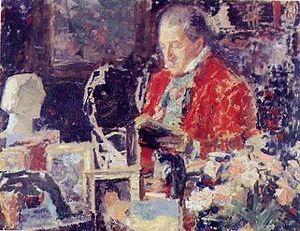
Alexandre Guitry, dit Sacha Guitry, est un dramaturge, acteur, metteur en scène, réalisateur et scénariste français, né le 21 février 1885 à Saint-Pétersbourg et mort le 24 juillet 1957 à Paris.